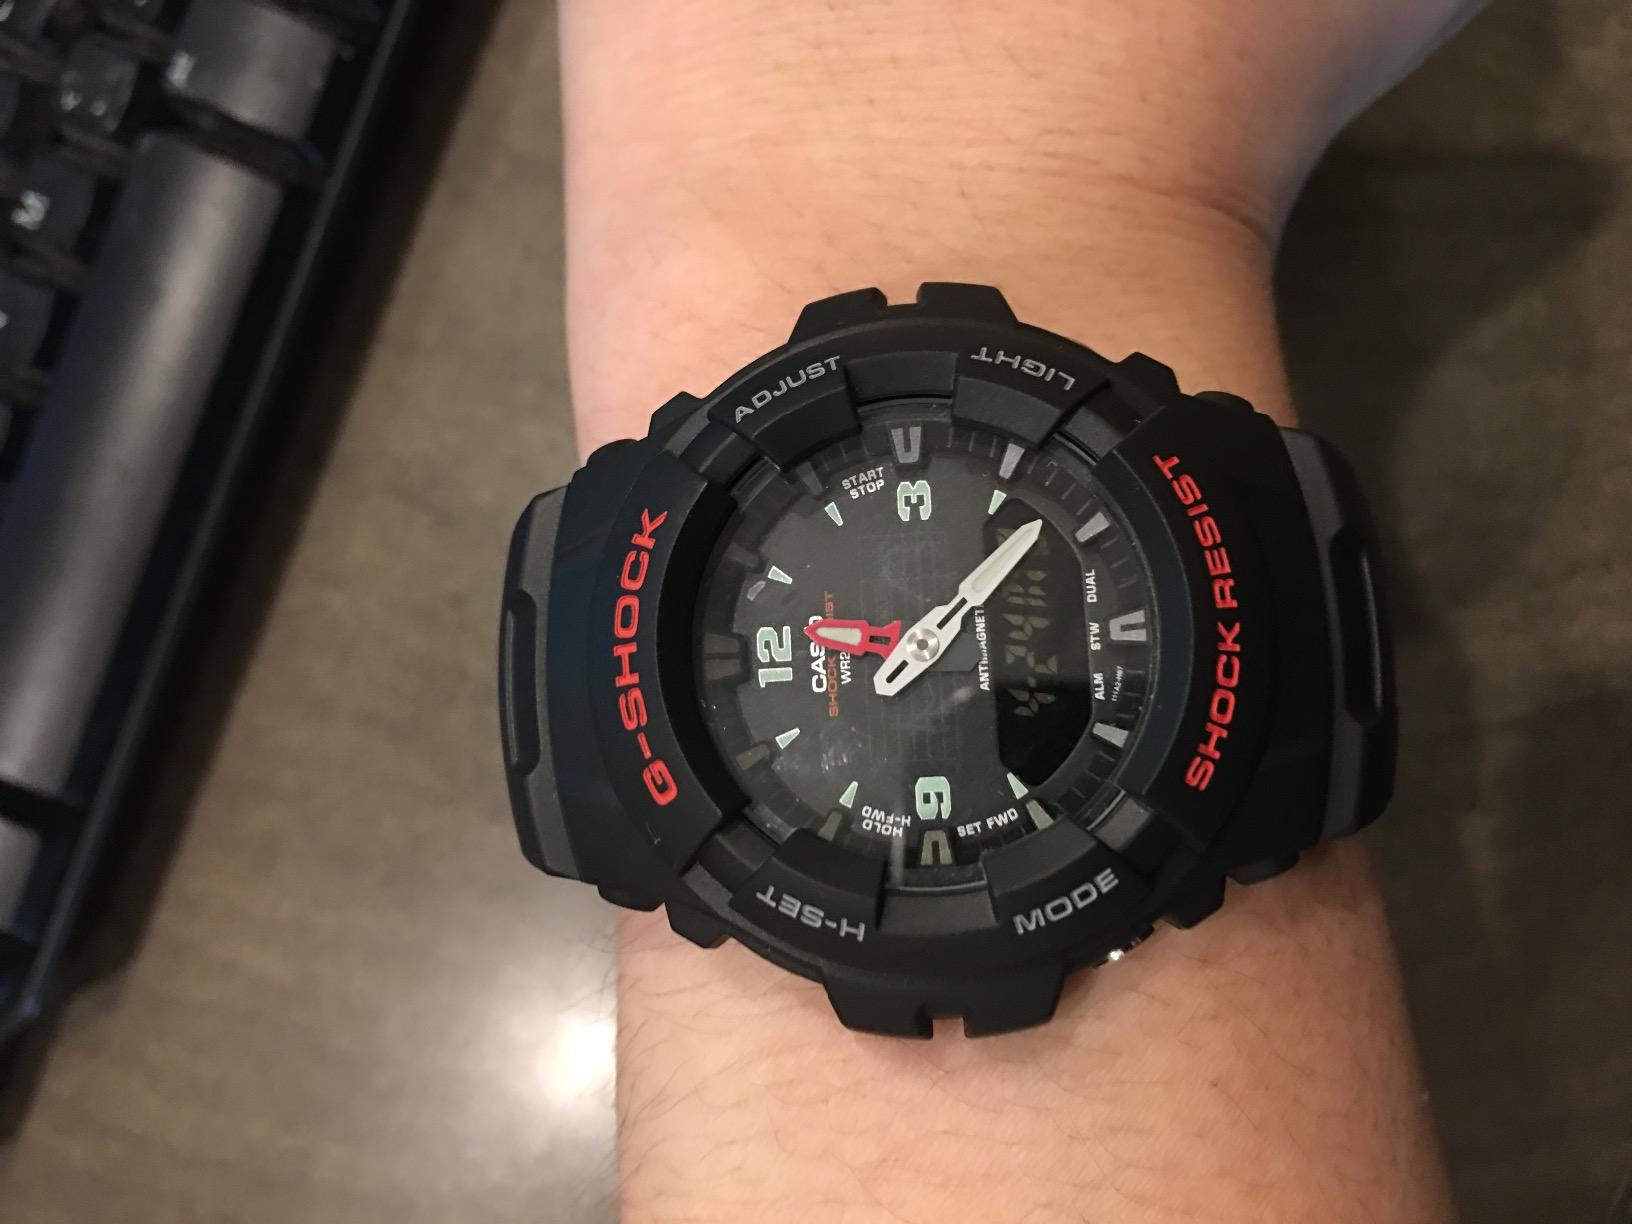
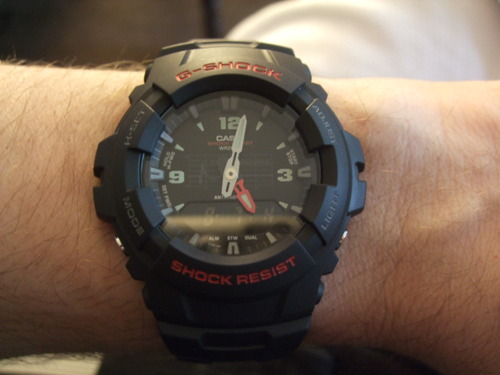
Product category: accessories_watch
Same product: yes